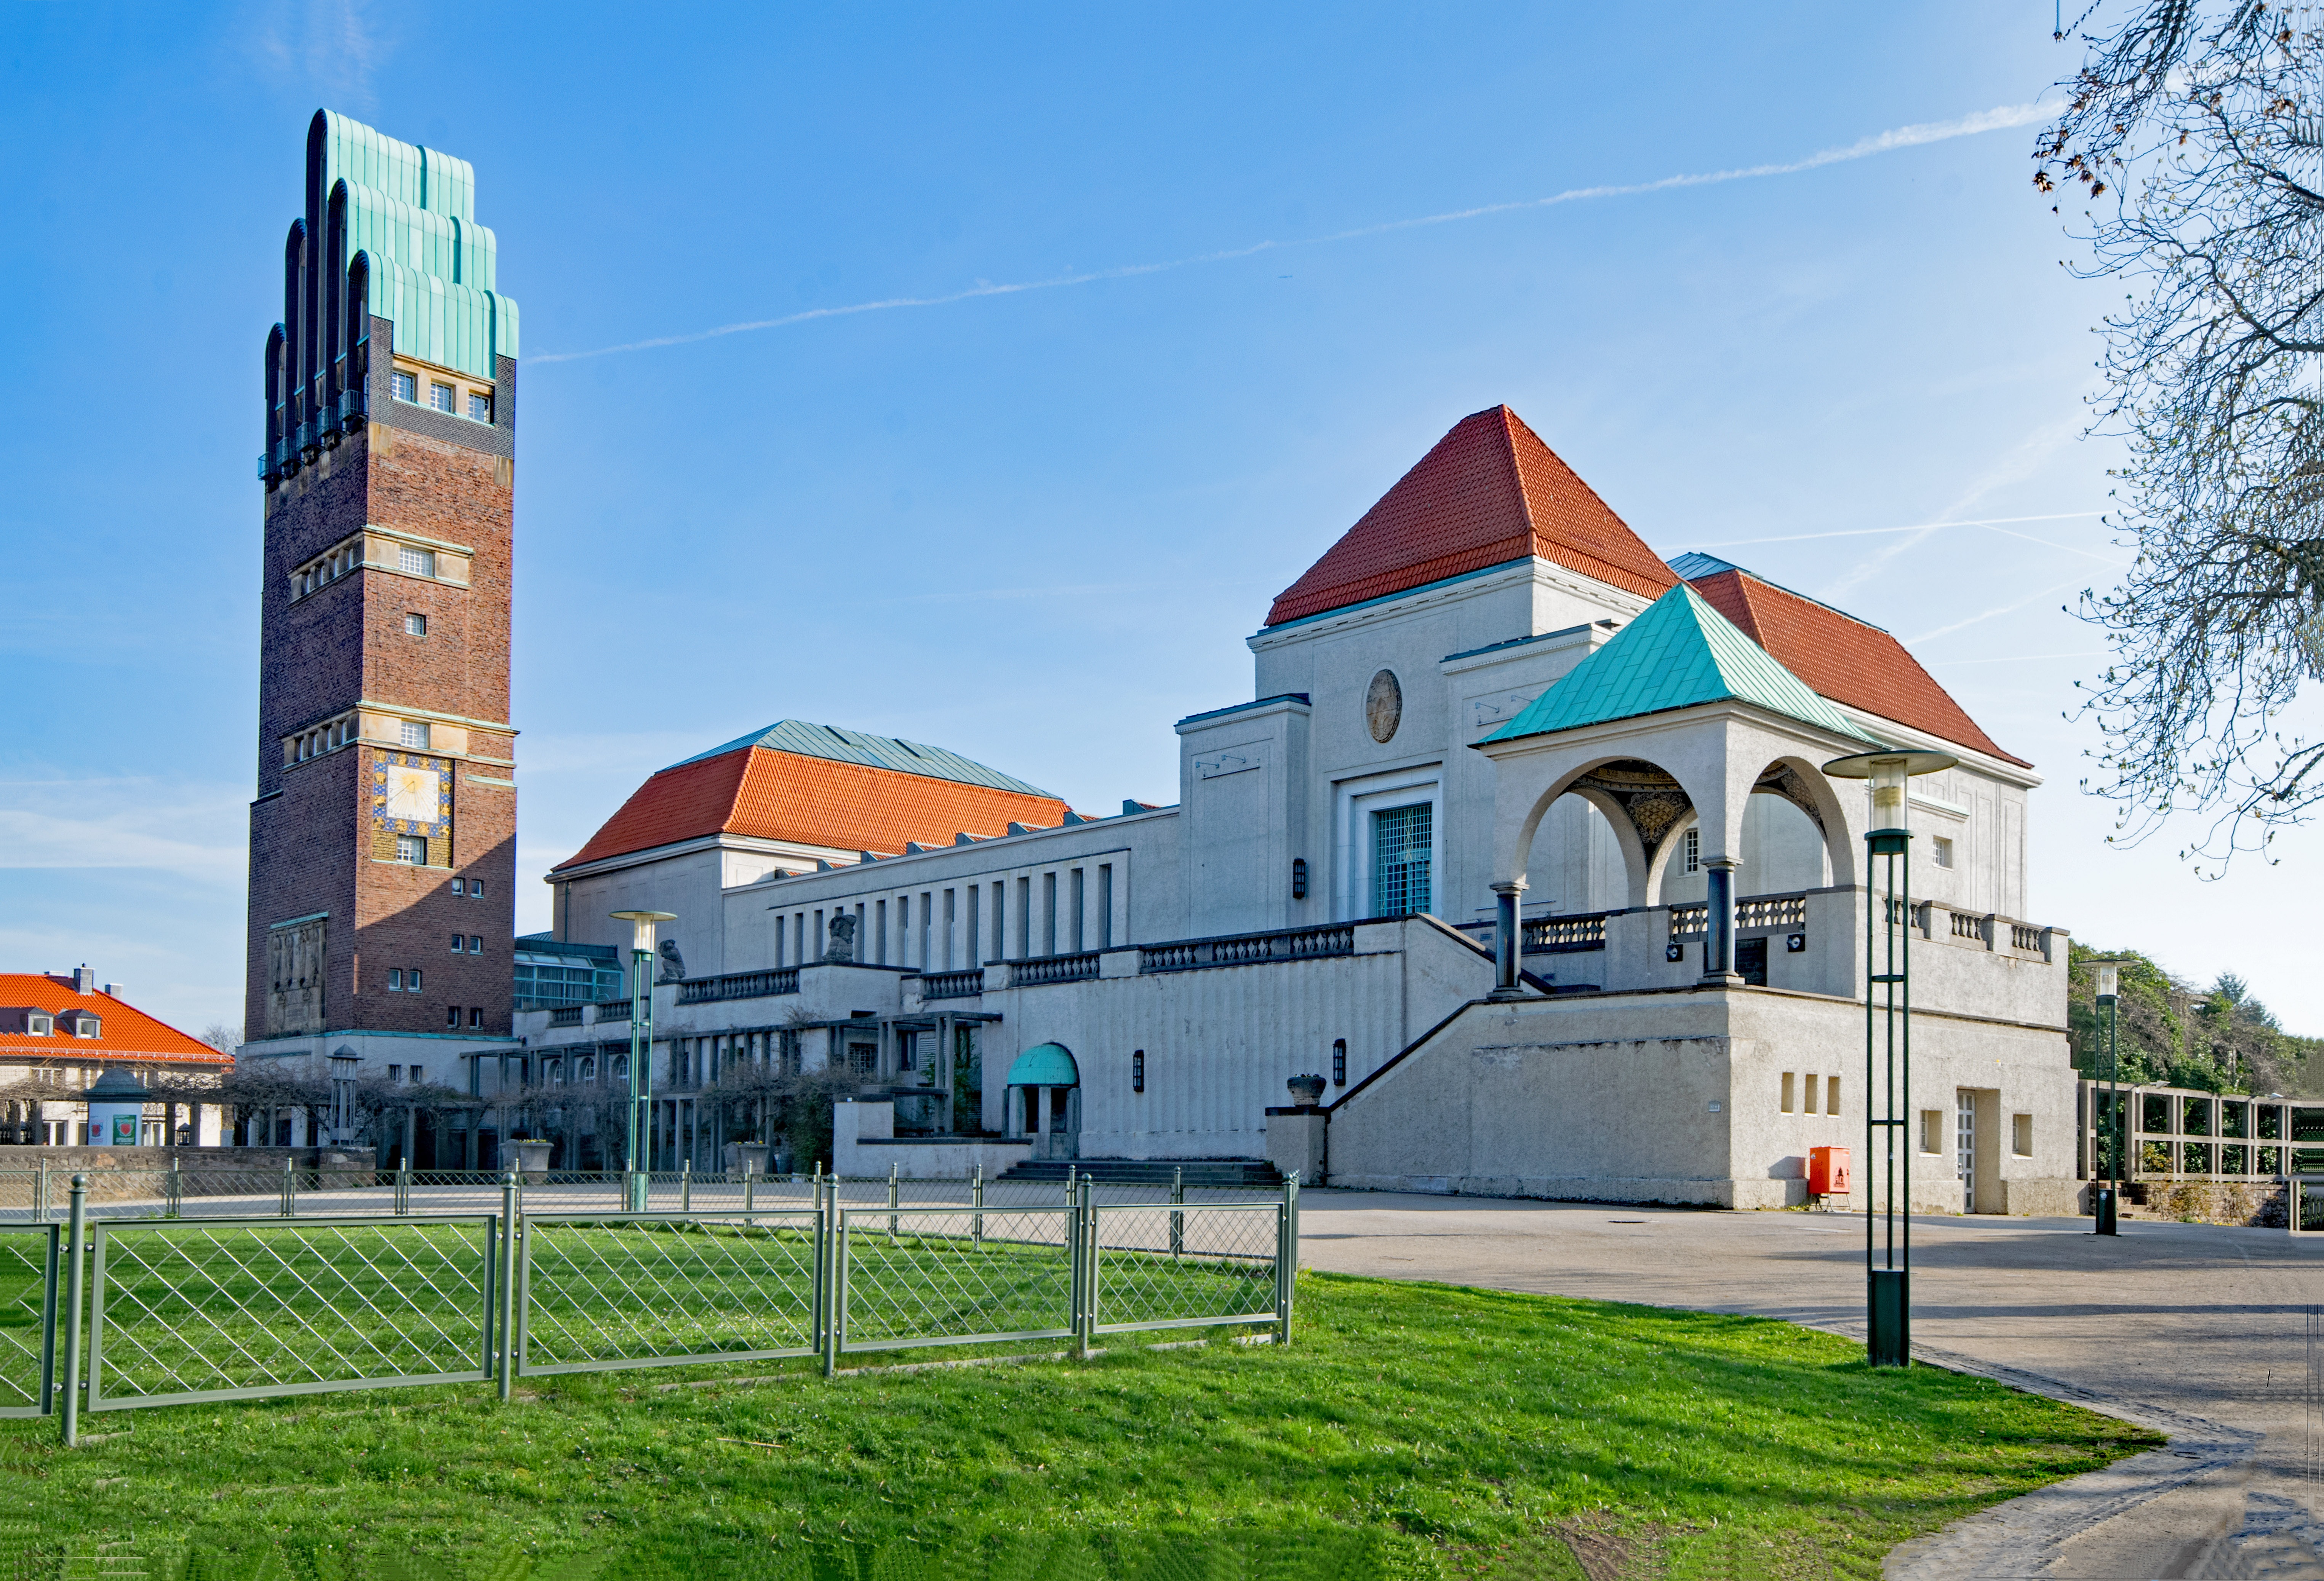
architecture, house, town, building, tower, landmark, facade, church, tourism, place of worship, places of interest, art, germany, estate, art nouveau, hesse, darmstadt, neighbourhood, mathildenh he, residential area, five finger tower, exhibition hall